Şambali

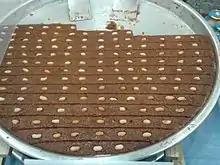

Şambali or Shambali is a famous dessert originating from Syria that traveled to İzmir. Şambali is widely sold at street corners and street vendors in İzmir. Şambali is a firmer and more intense dessert than revani, another favorite Greek delicacy. Its main ingredients are semolina, sugar and yogurt or milk.